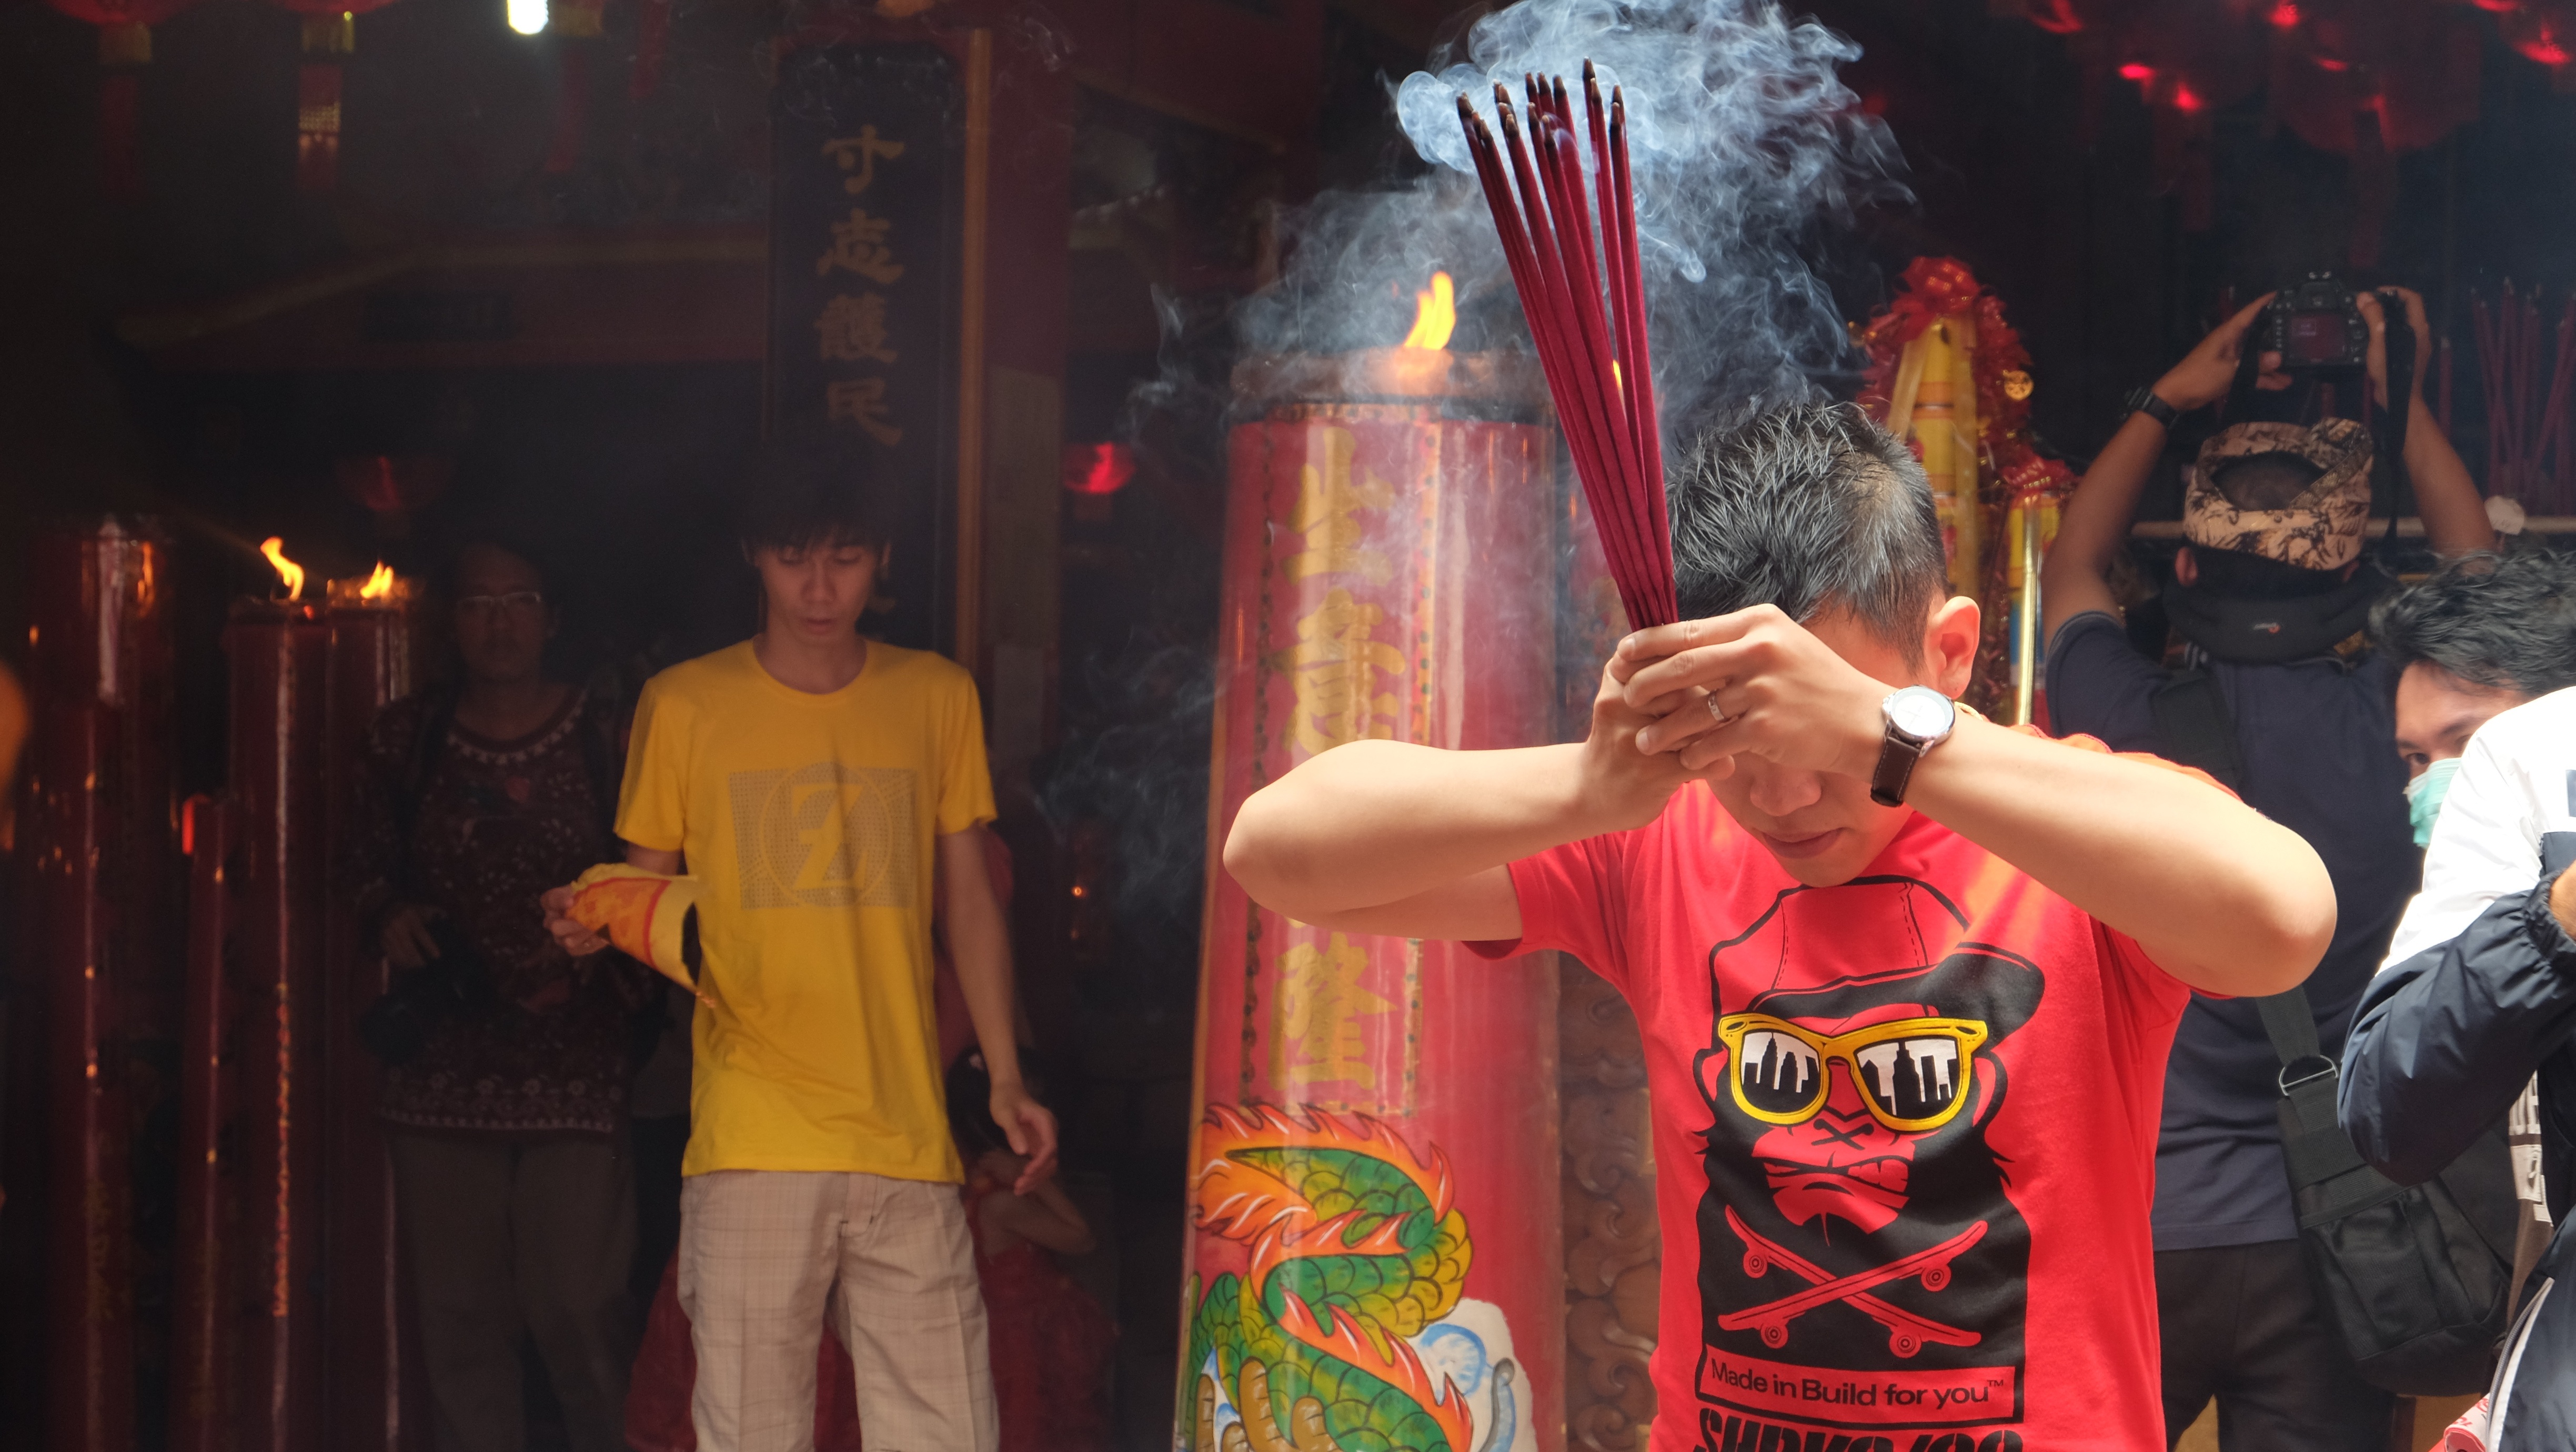
man, music, crowd, religion, praying, spiritual, pray, performance art, religious, stage, faith, performance, hope, prayer, spirituality, belief, performing arts, religious background, spiritual background, praying hands, musical theatre